Kaohsiung Municipal Tsoying Senior High School

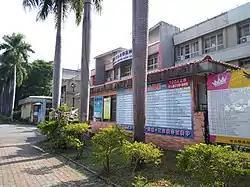

Tsoying Senior High School (TYHS) is a senior high school in Zuoying District, Kaohsiung, Taiwan.